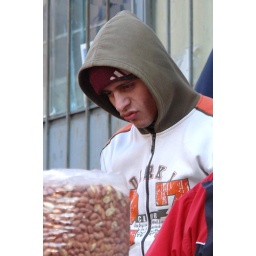
The fruit and veg market in Bursa